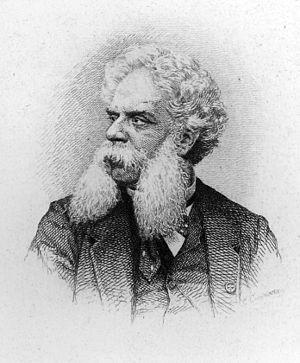
Federico Ricci est un compositeur italien.